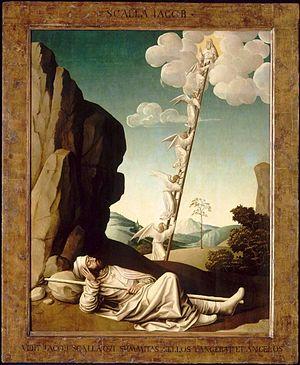
Nicolas Dipre, parfois aussi Nicolas D'Ypres, plus rarement Nicolas d'Amiens, actif à Avignon de 1495 à 1532, est un peintre français de la Haute Renaissance. Parmi les artistes actifs à Avignon à la fin du